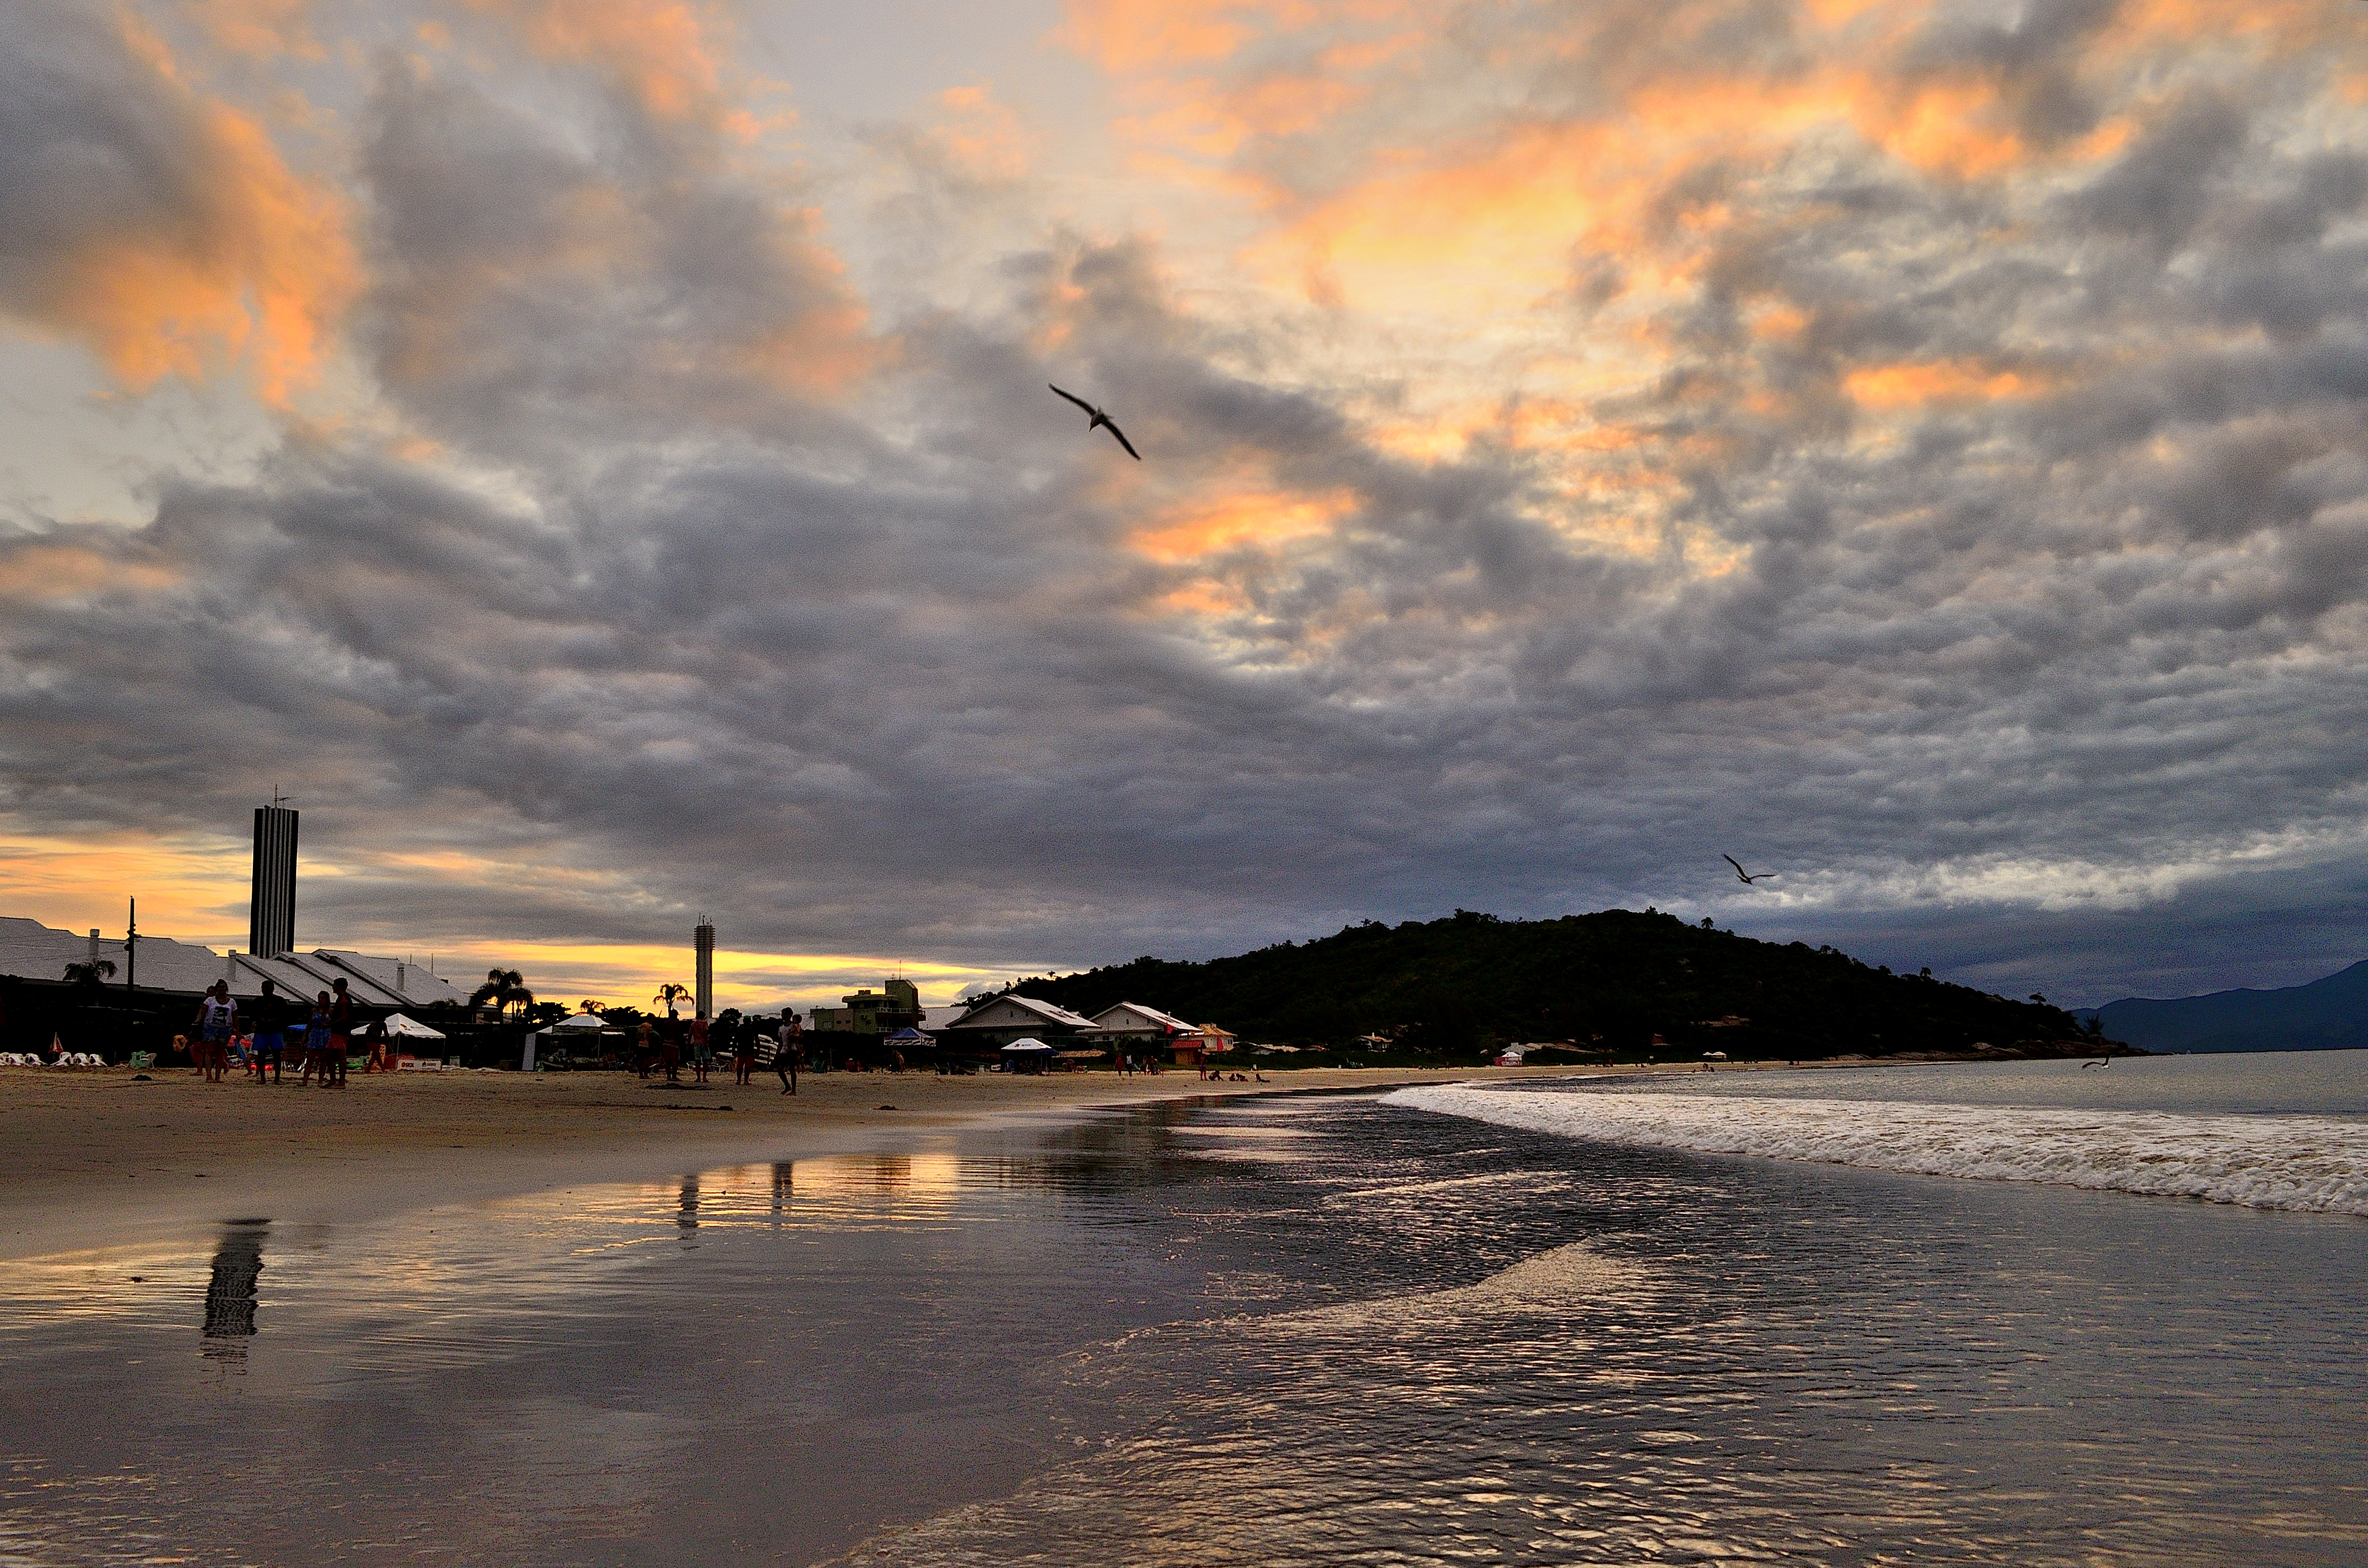
beach, sea, coast, ocean, horizon, cloud, sky, sun, sunrise, sunset, sunlight, morning, shore, wave, dawn, dusk, evening, reflection, bay, body of water, playa, brasil, florianopolis, santacatarina, lagoinha, br, pontadascanas, afterglow, meteorological phenomenon